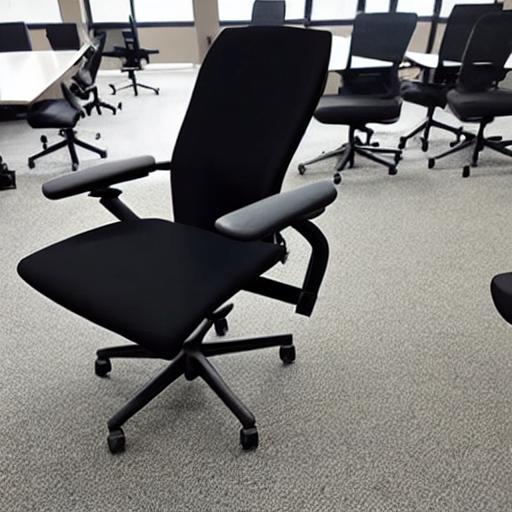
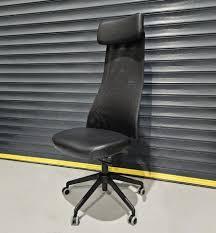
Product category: items_chair
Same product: no